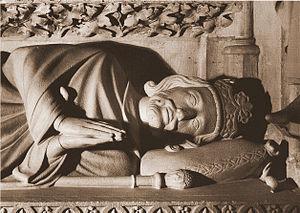
Saint-Denis (Île-de-France), basilique nécropole royale, gisant de Dagobert Ier, mérovingien, roi de France et fondateur de l'abbaye de St Denis.